Pre-Columbian transoceanic contact theories

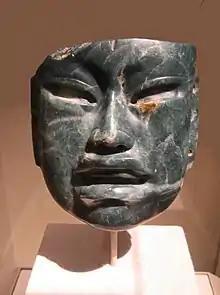
A jade Olmec mask from Central America. Gordon Ekholm, an archaeologist and curator at the American Museum of Natural History, suggested that the Olmec art style might have originated in Bronze Age China.

Researchers including Kathryn Klar and Terry Jones have proposed a theory of contact between Hawaiians and the Chumash people of Southern California between 400 and 800 CE. The sewn-plank canoes crafted by the Chumash and neighboring Tongva are unique among the indigenous peoples of North America, but similar in design to larger canoes used by Polynesians and Melanesians for deep-sea voyages. "Tomolo'o", the Chumash word for such a craft, may derive from , the Hawaiian term for the logs from which shipwrights carve planks to be sewn into canoes. The analogous Tongva term, , is unrelated. If it occurred, this contact left no genetic legacy in California or Hawaii. This theory has attracted limited media attention within California, but most archaeologists of the Tongva and Chumash cultures reject it on the grounds that the independent development of the sewn-plank canoe over several centuries is well-represented in the material record.